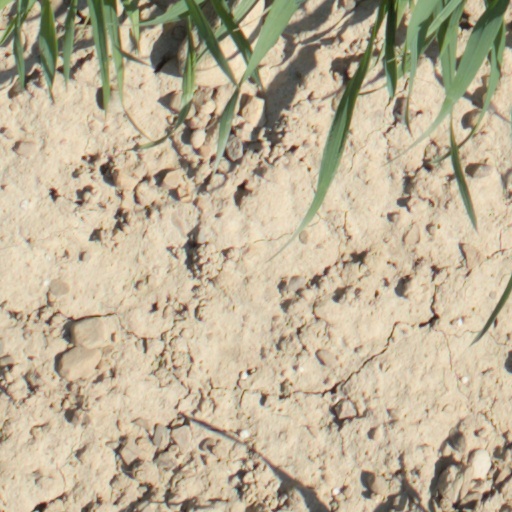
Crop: wheat